Contagious (novel)

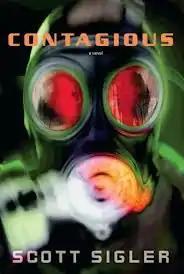

Contagious is a science fiction biopunk thriller novel by Scott Sigler. It is the sequel to Sigler's "Infected", and like its predecessor was released in both podcast and print versions.